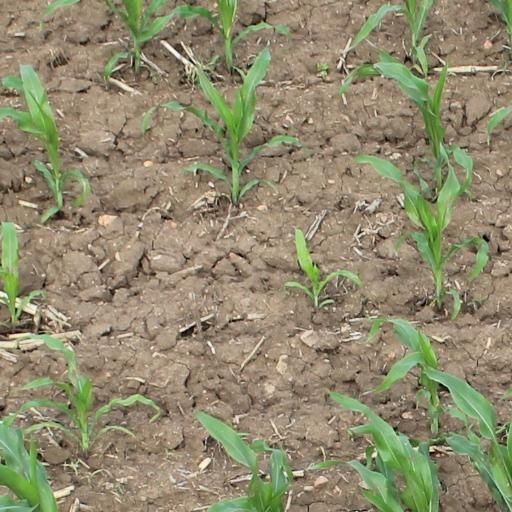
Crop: maize; corn